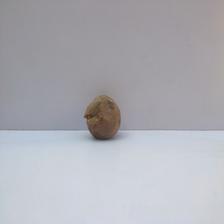
Size: Spoiled